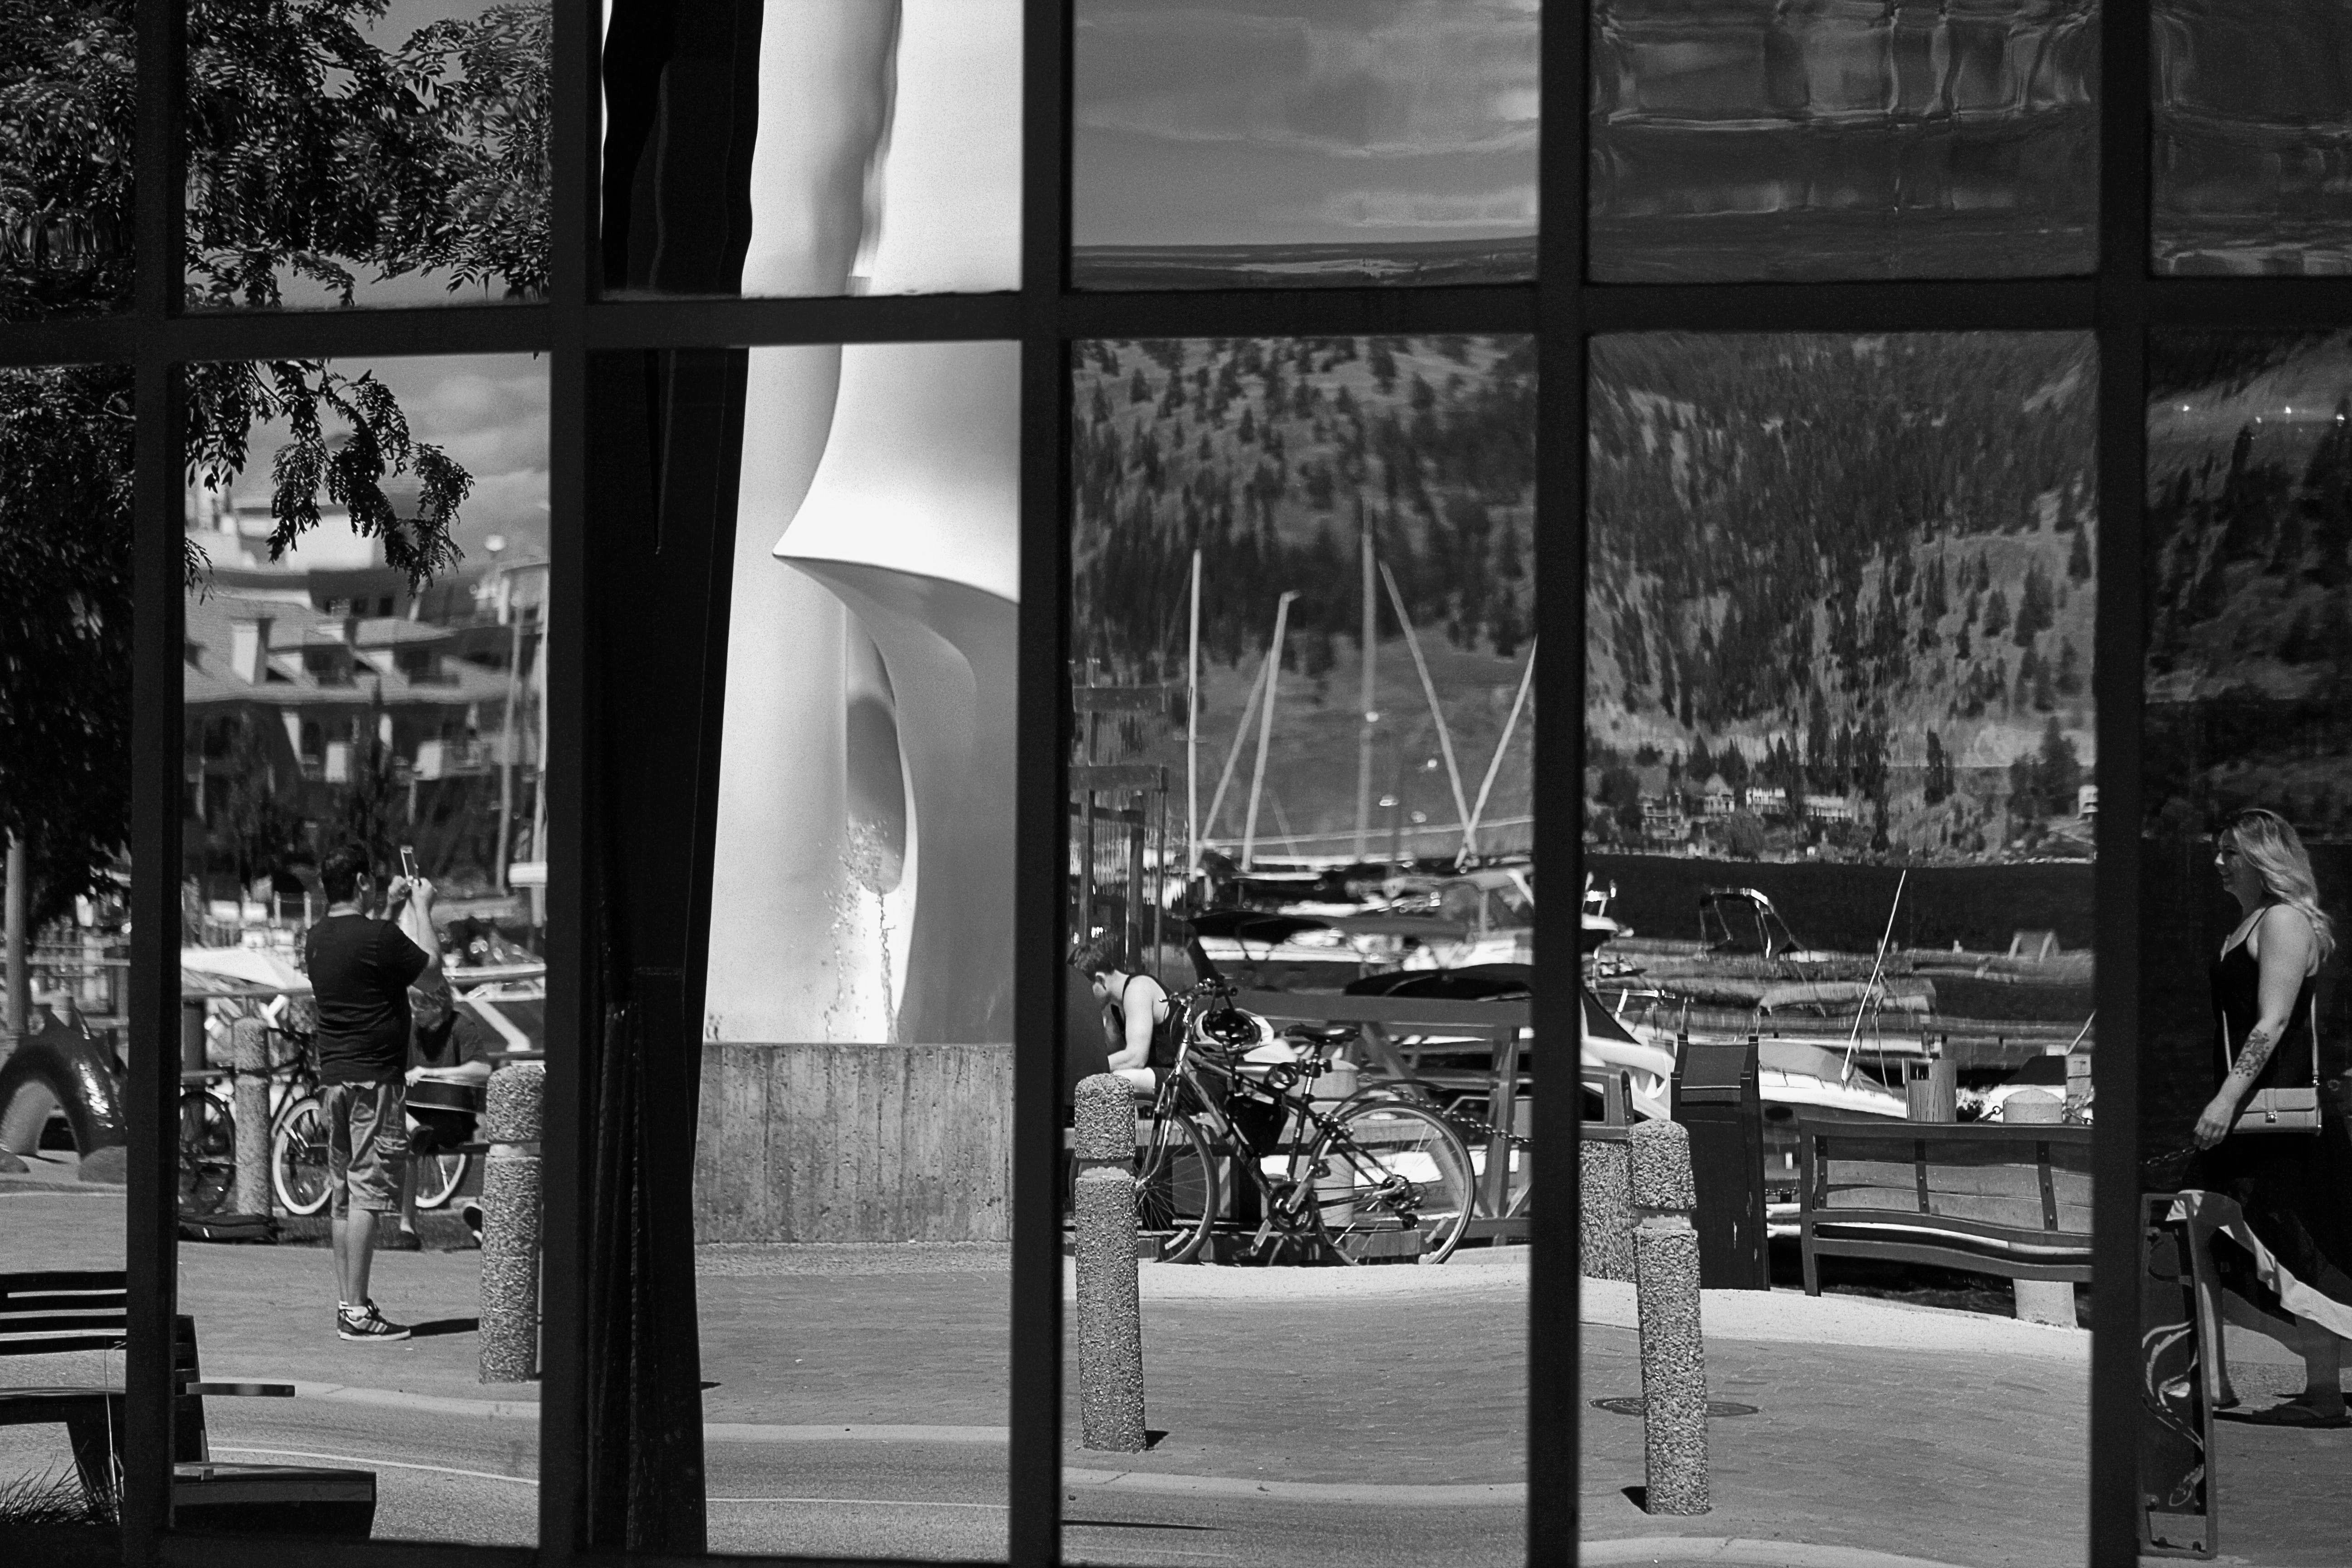
black and white, road, white, street, photography, building, downtown, summer, black, monochrome, streetphotography, bw, blackandwhite, windows, canada, infrastructure, photograph, snapshot, reflections, britishcolumbia, bc, okanagan, kelowna, shape, urban area, monochrome photography, film noir